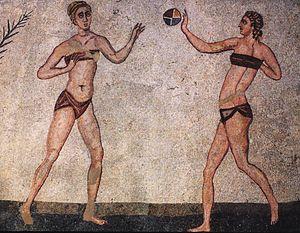
Sicile. Villa del Casale - Jeu de balle.
La villa romaine du Casale est une villa antique située à 5 kilomètres au sud de la ville de Piazza Armerina, en Sicile. Sa construction a débuté à la fin du IIIᵉ siècle. Elle compte une trentaine de pièces décorées de 3 500 m² de mosaïques. Occupée jusqu'en 1160, elle est alors ravagée par un incendie et disparait sous un glissement de terrain. Redécouverte en 1812, la villa est fouillée à partir de 1929. Elle est inscrite au patrimoine mondial de l'Unesco depuis 1997.
Cet article recense les sites inscrits au patrimoine mondial en Italie.